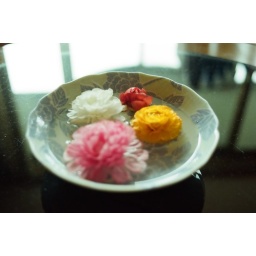
the flowers in the bowl